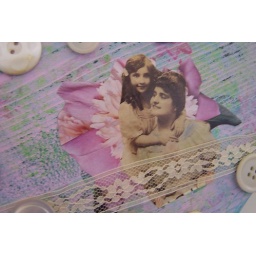
Image courtesy of Sandra Evertson through Romantic Homes magazine! The flower image is from a bouquet in another magazine.